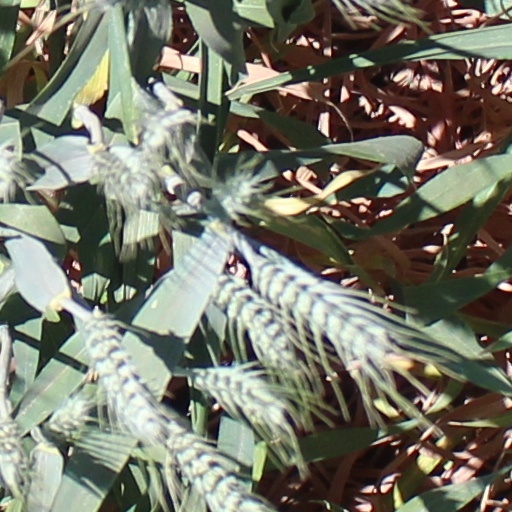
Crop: wheat